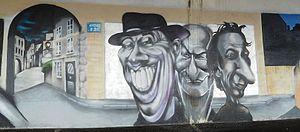
Graffiti réalisé par les jeunes de l'École de la deuxième chance (E2C). De gauche à droite